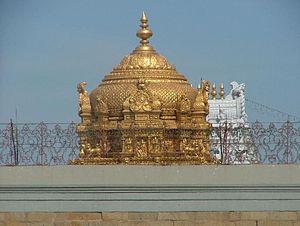
En termes d'architecture, un vimāna ou vimānam est une construction qui recouvre et protège le saint des saints ) où se trouve la divinité du temple. Le plus souvent il est de forme pyramidale. Il est typique de l'architecture dravidienne des temples hindouistes de l'Inde du sud.